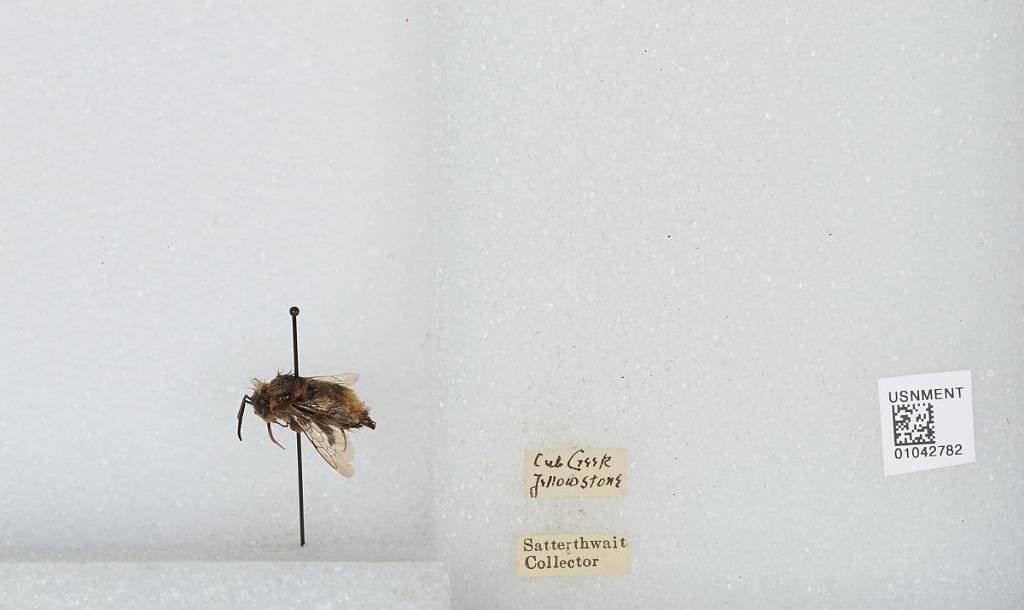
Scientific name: Bombus sp.
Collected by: Satterthwait
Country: United States
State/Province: Wyoming
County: Park
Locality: Cub Creek, Yellowstone
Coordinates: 44.5042, -110.196